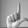
ASL letter: L